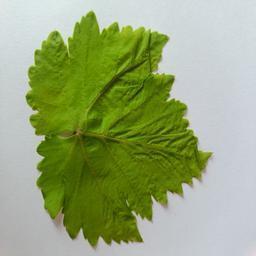
Label: Healthy Leaves